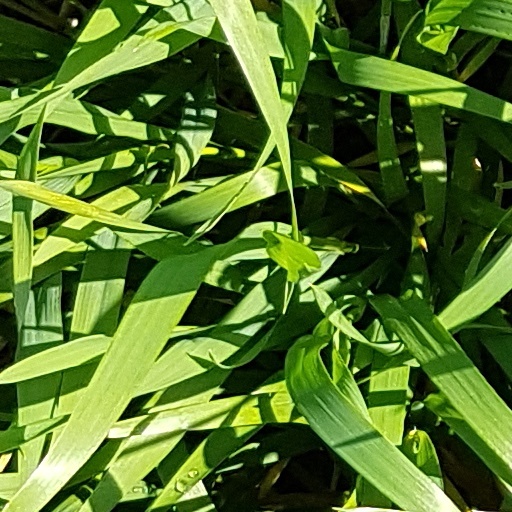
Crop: wheat